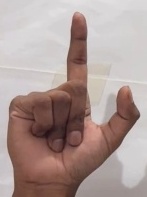
ASL sign: L